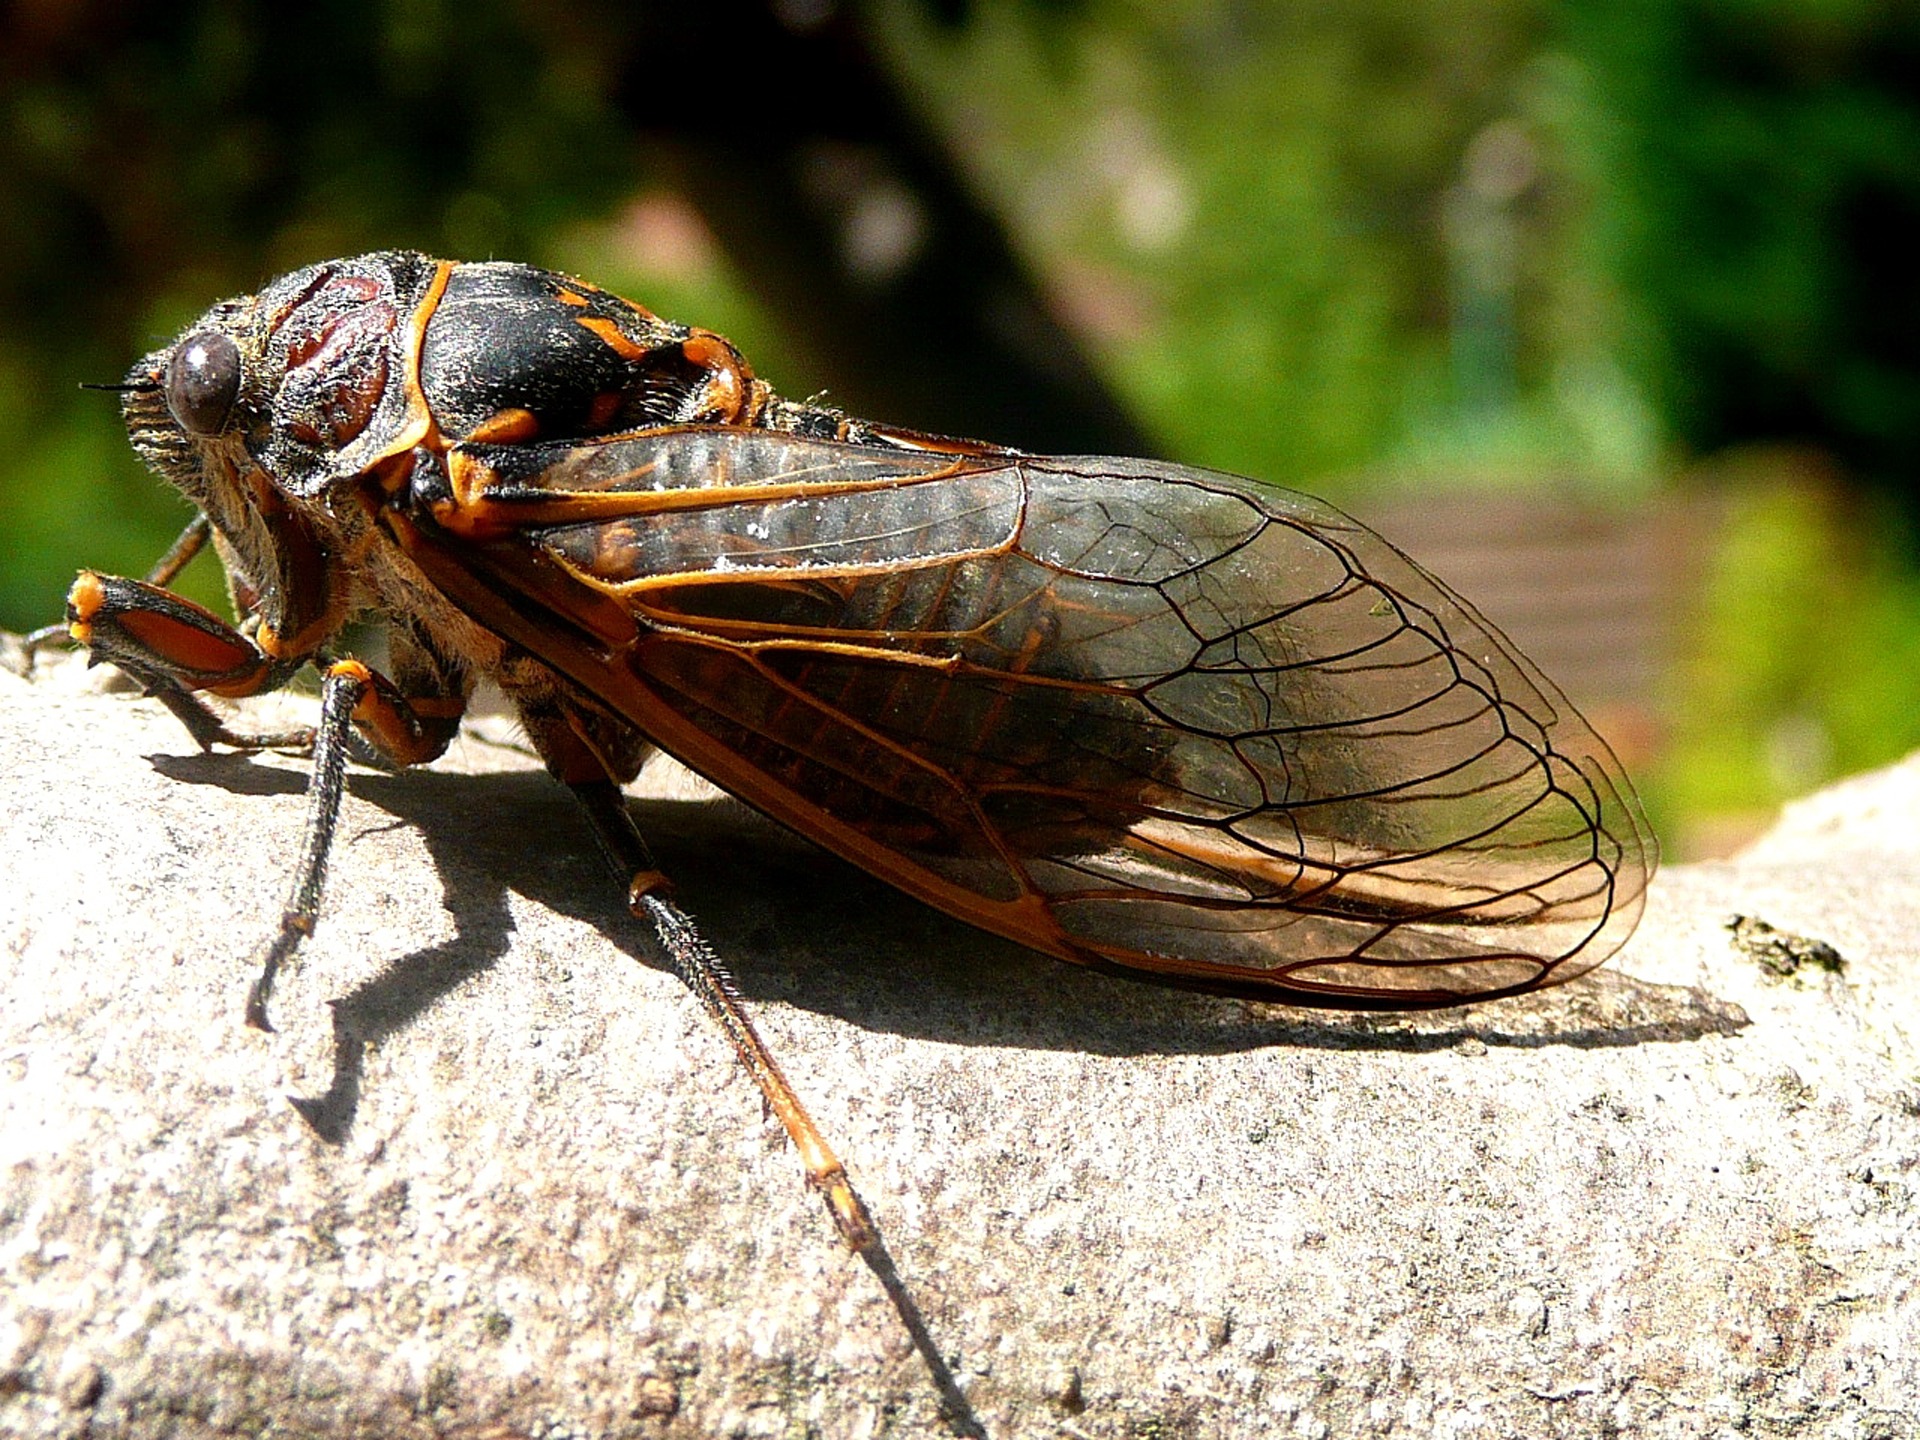
nature, fly, insect, fauna, invertebrate, close up, insects, macro photography, cicada, true bugs